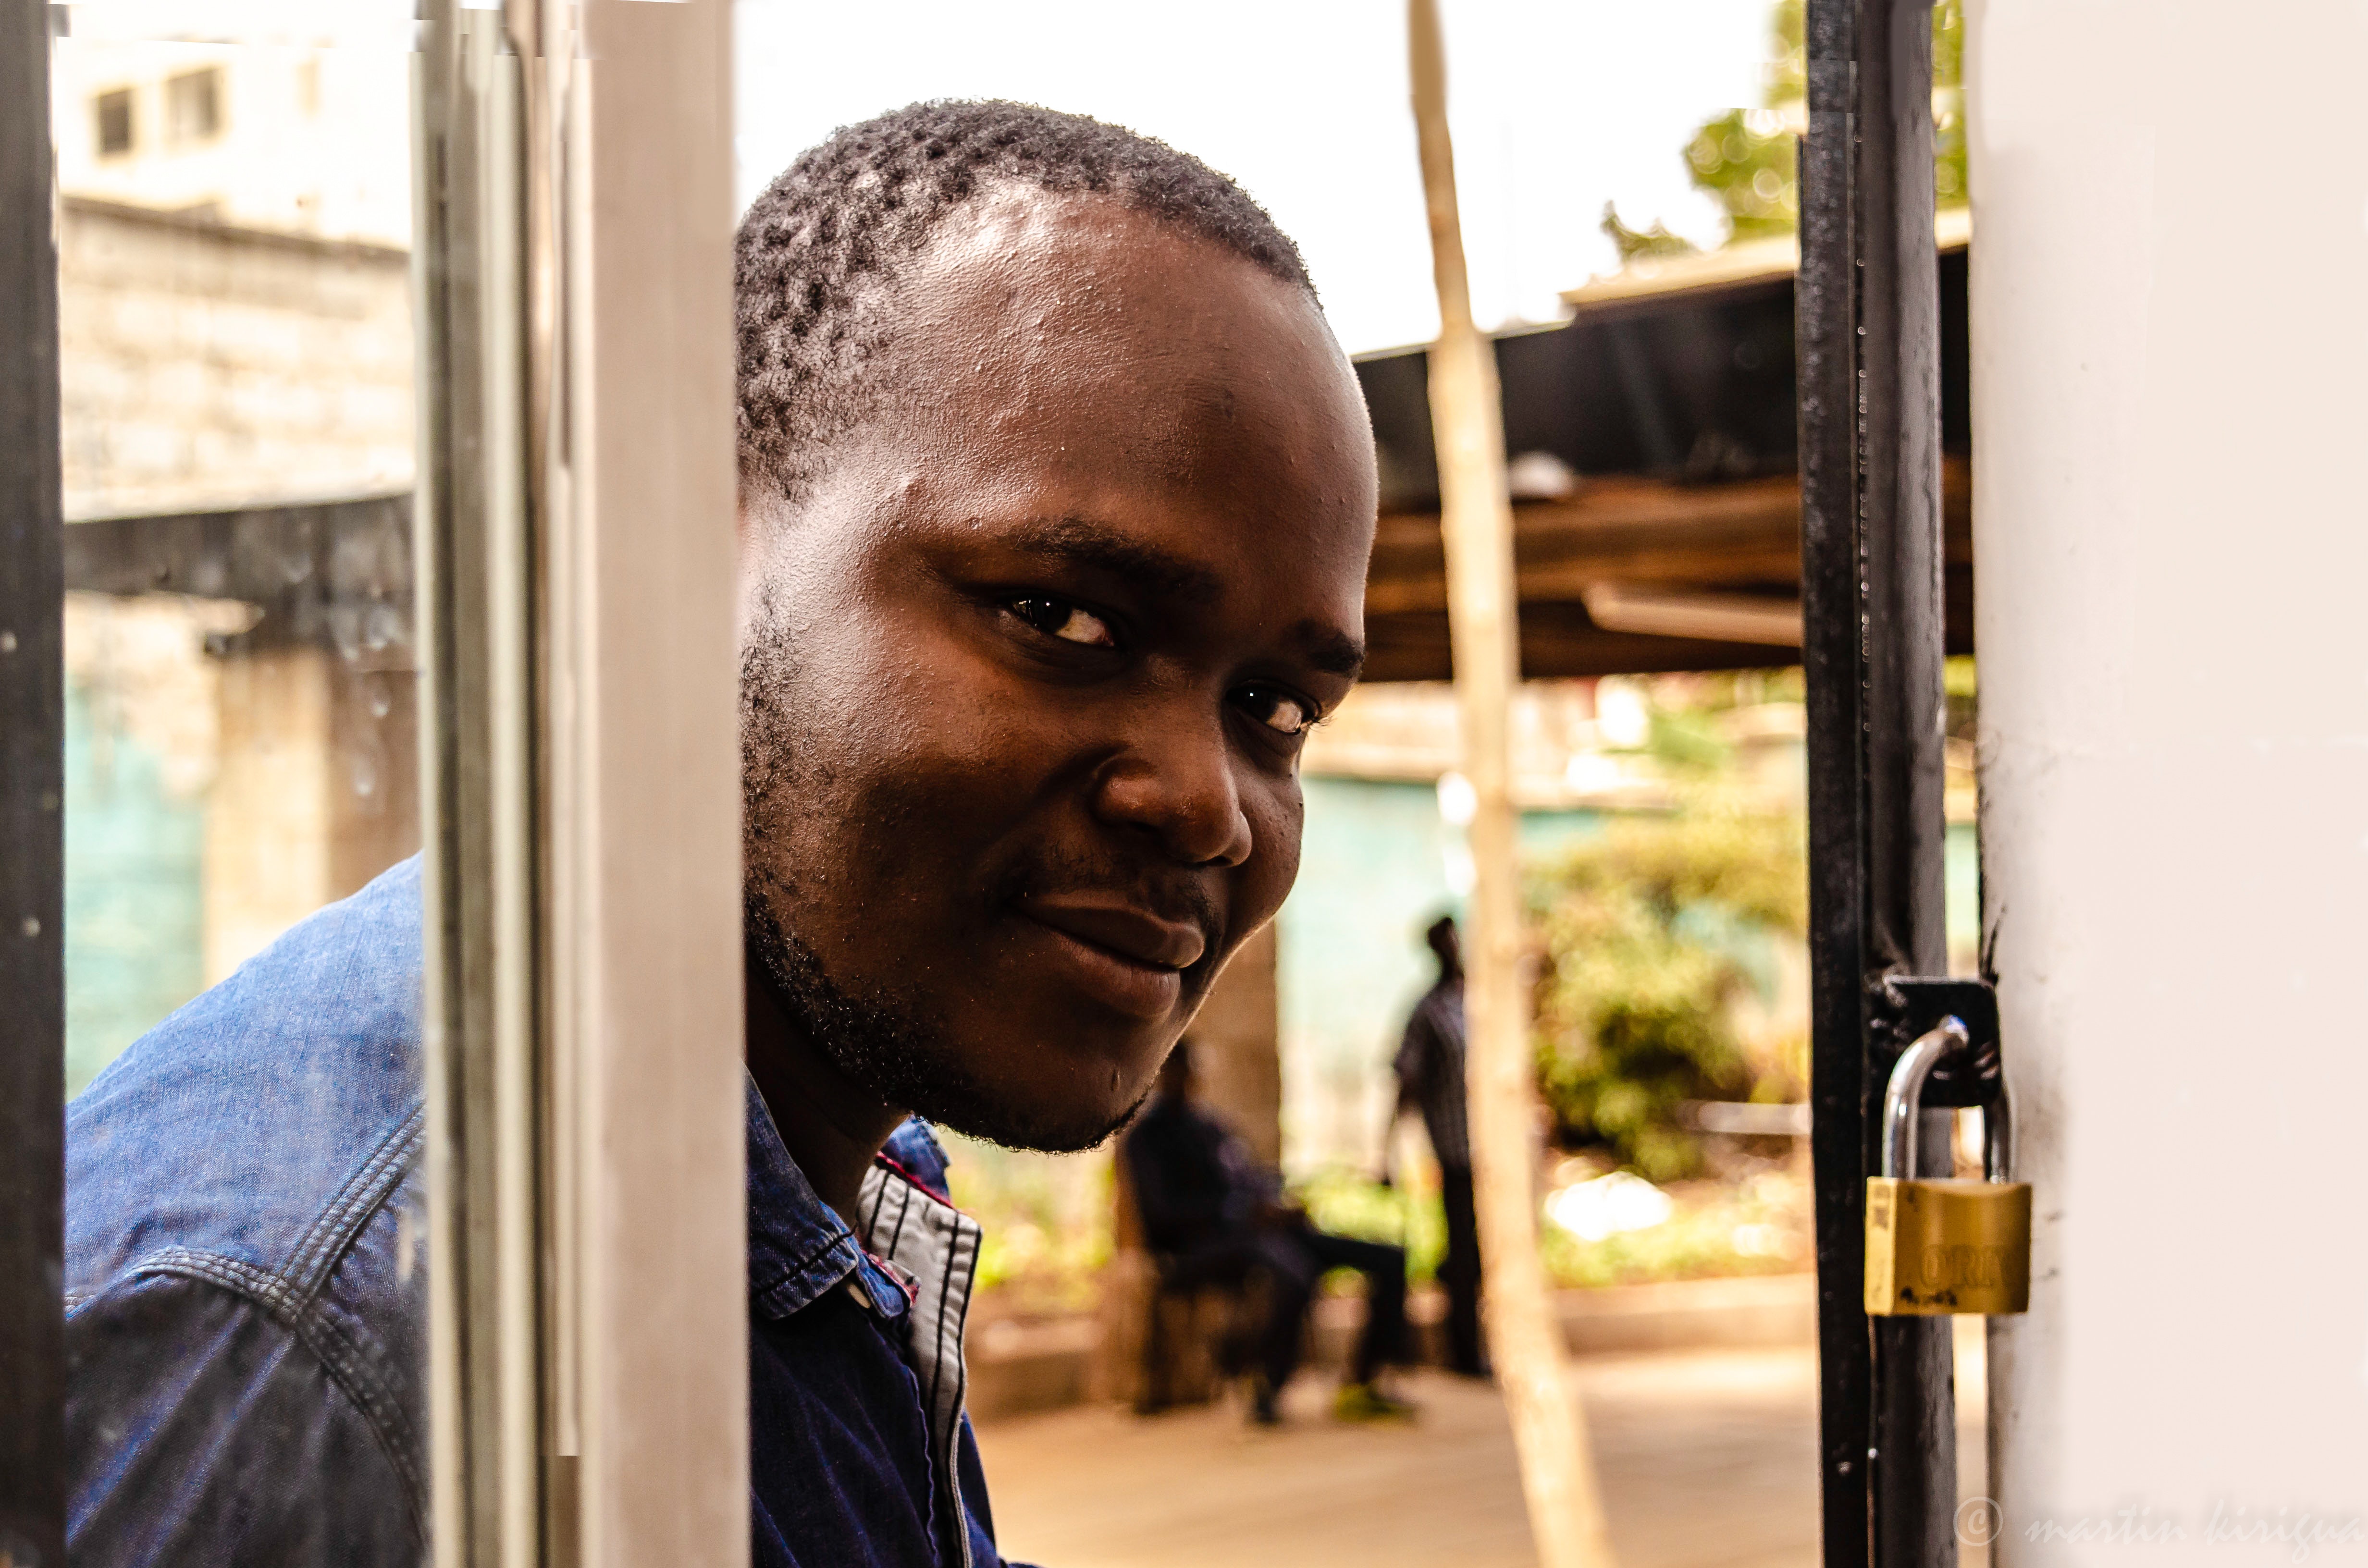
face, people, head, yellow, smile, human, eye, adaptation, child, window, photography, street, reflection, door